Isabella of France

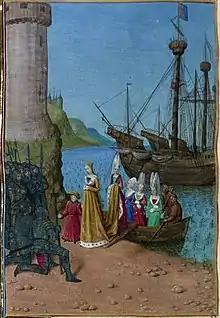
Isabella landing in England with her son, the future Edward III in 1326

Isabella's husband Edward, as the Duke of Aquitaine, owed homage to the King of France for his lands in Gascony. Isabella's three brothers each had only short reigns, and Edward had successfully avoided paying homage to Louis X, and had paid homage to Philip V only under great pressure. Once Charles IV took up the throne, Edward had attempted to avoid doing so again, increasing tensions between the two. One of the elements in the disputes was the border province of Agenais, part of Gascony and in turn part of Aquitaine. Tensions rose in November 1323 after the construction of a bastide, a type of fortified town, in Saint-Sardos, part of the Agenais, by a French vassal. Gascon forces destroyed the bastide, and in turn Charles attacked the English-held Montpezat. The assault was unsuccessful, but in the subsequent War of Saint-Sardos, Isabella's uncle, Charles of Valois, successfully wrested Aquitaine from English control. By 1324, Charles declared Edward's lands forfeit and occupied the entirety of Aquitaine apart from the coastal areas.